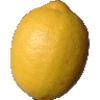
Label: lemon